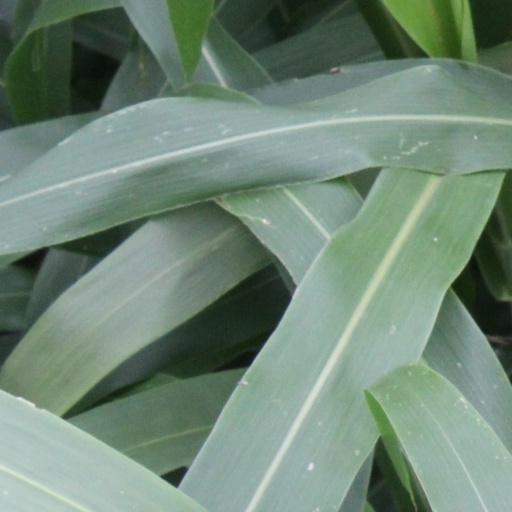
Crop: sorghum